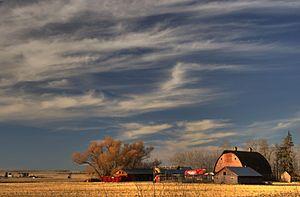
Les Prairies canadiennes sont une grande région de terre sédimentaires plate s'étendant dans l'Ouest canadien entre le bouclier canadien qui est à l'Est de celles-ci et les montagnes Rocheuses qui sont à l'Ouest. Les Prairies canadiennes sont une des régions agricoles majeures dans le monde. Les deux activités les plus importantes sont la culture du blé dans le sud des prairies et l'élevage bovin en Alberta.